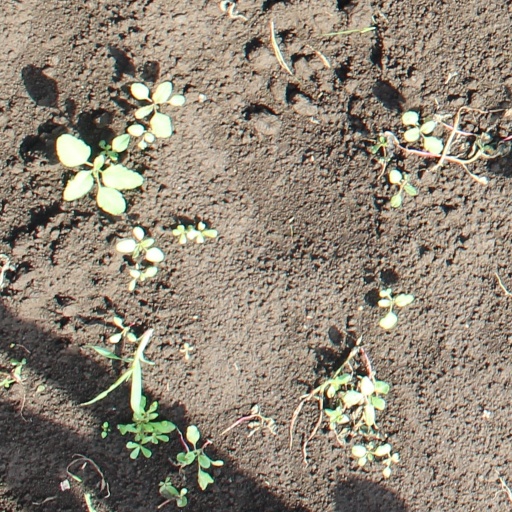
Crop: soybean